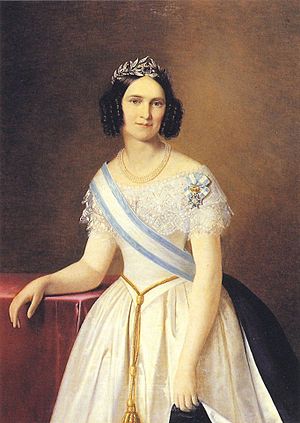
Adelgunde af Bayern
Adelgunde af Bayern var en tysk prinsesse af Bayern, der var hertuginde af Modena fra 1846 til 1859. Hun var datter af Kong Ludvig 1. af Bayern og Therese af Sachsen-Hildburghausen og blev gift med Hertug Frans 5. af Modena i 1842.